Luigi Durand de la Penne

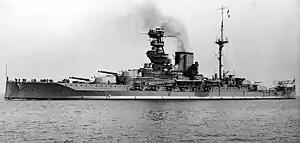
HMS "Valiant"

As part of a team of divers, he took part in human torpedo attacks against Allied ships in the Mediterranean. In December 1941, he was one of a team of six (his second; Antonio Marceglia with Spartaco Schergat; Vincenzo Martellotta with Mario Marino) that attacked Alexandria harbour. They used an Italian human torpedo known as S.L.C. ("Siluro Lenta Corsa", also known as ""maiale""), actually a small underwater assault vehicle with a crew of two. As a result, four ships were disabled: the Royal Navy battleships (by Marceglia and Schergat) and (by Martellotta and Marino), the oil tanker "Sagona" and the destroyer . De la Penne personally placed the limpet mine under the hull of "Valiant".